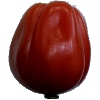
Label: tomato_heart